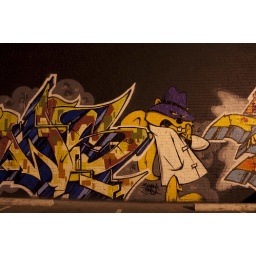
some grafitti i saw on the wall of a building in a pay parking lot along 1st avenue